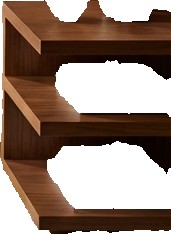
Surface category: table